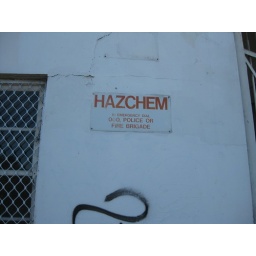
Warning sign on the outside of the old H.B.Brady Ceiling plant in Bayswater.